Joint Ground Based Air Defence Headquarters

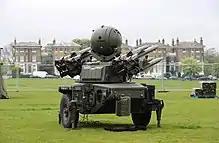
A Rapier FSC Ground-Based Air Defence system at Blackheath, London on 2 May 2012 during an exercise to prepare for the 2012 Olympic Games

The Strategic Defence Review re-rolled 47th Regiment Royal Artillery, one of the two remaining regular Starstreak HVM regiments, to Unmanned Aerial Vehicles (UAV) and re-subordinated the last (12 Regiment RA) under the command of JtGBAD HQ. The review also re-rolled the reserve Rapier regiment to Starstreak HVM, and a battery to become an air defence support unit (42 (Alem Hamza) Battery RA) which was to be manned by almost 200 personnel and commanded by a lieutenant colonel.